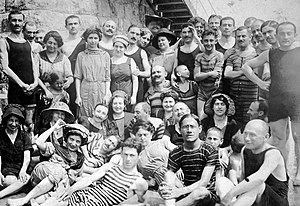
Opatija / Historie
Badegæster i Opatija (1911)
Opatija er en badeby ved Kvarnerbugten i Adriaterhavet på halvøen Istrien i det nordvestlige Kroatien ved den Kroatiske Riviera. Byen har ca. 6.650 indbyggere og ligger 14 km vest for Kroatiens tredjestørste by Rijeka. Byen er en af de ældste turistbyer i Kroatien.